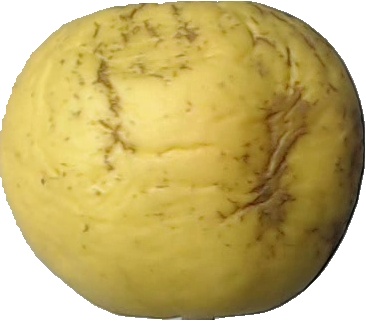
Label: apple_golden_1